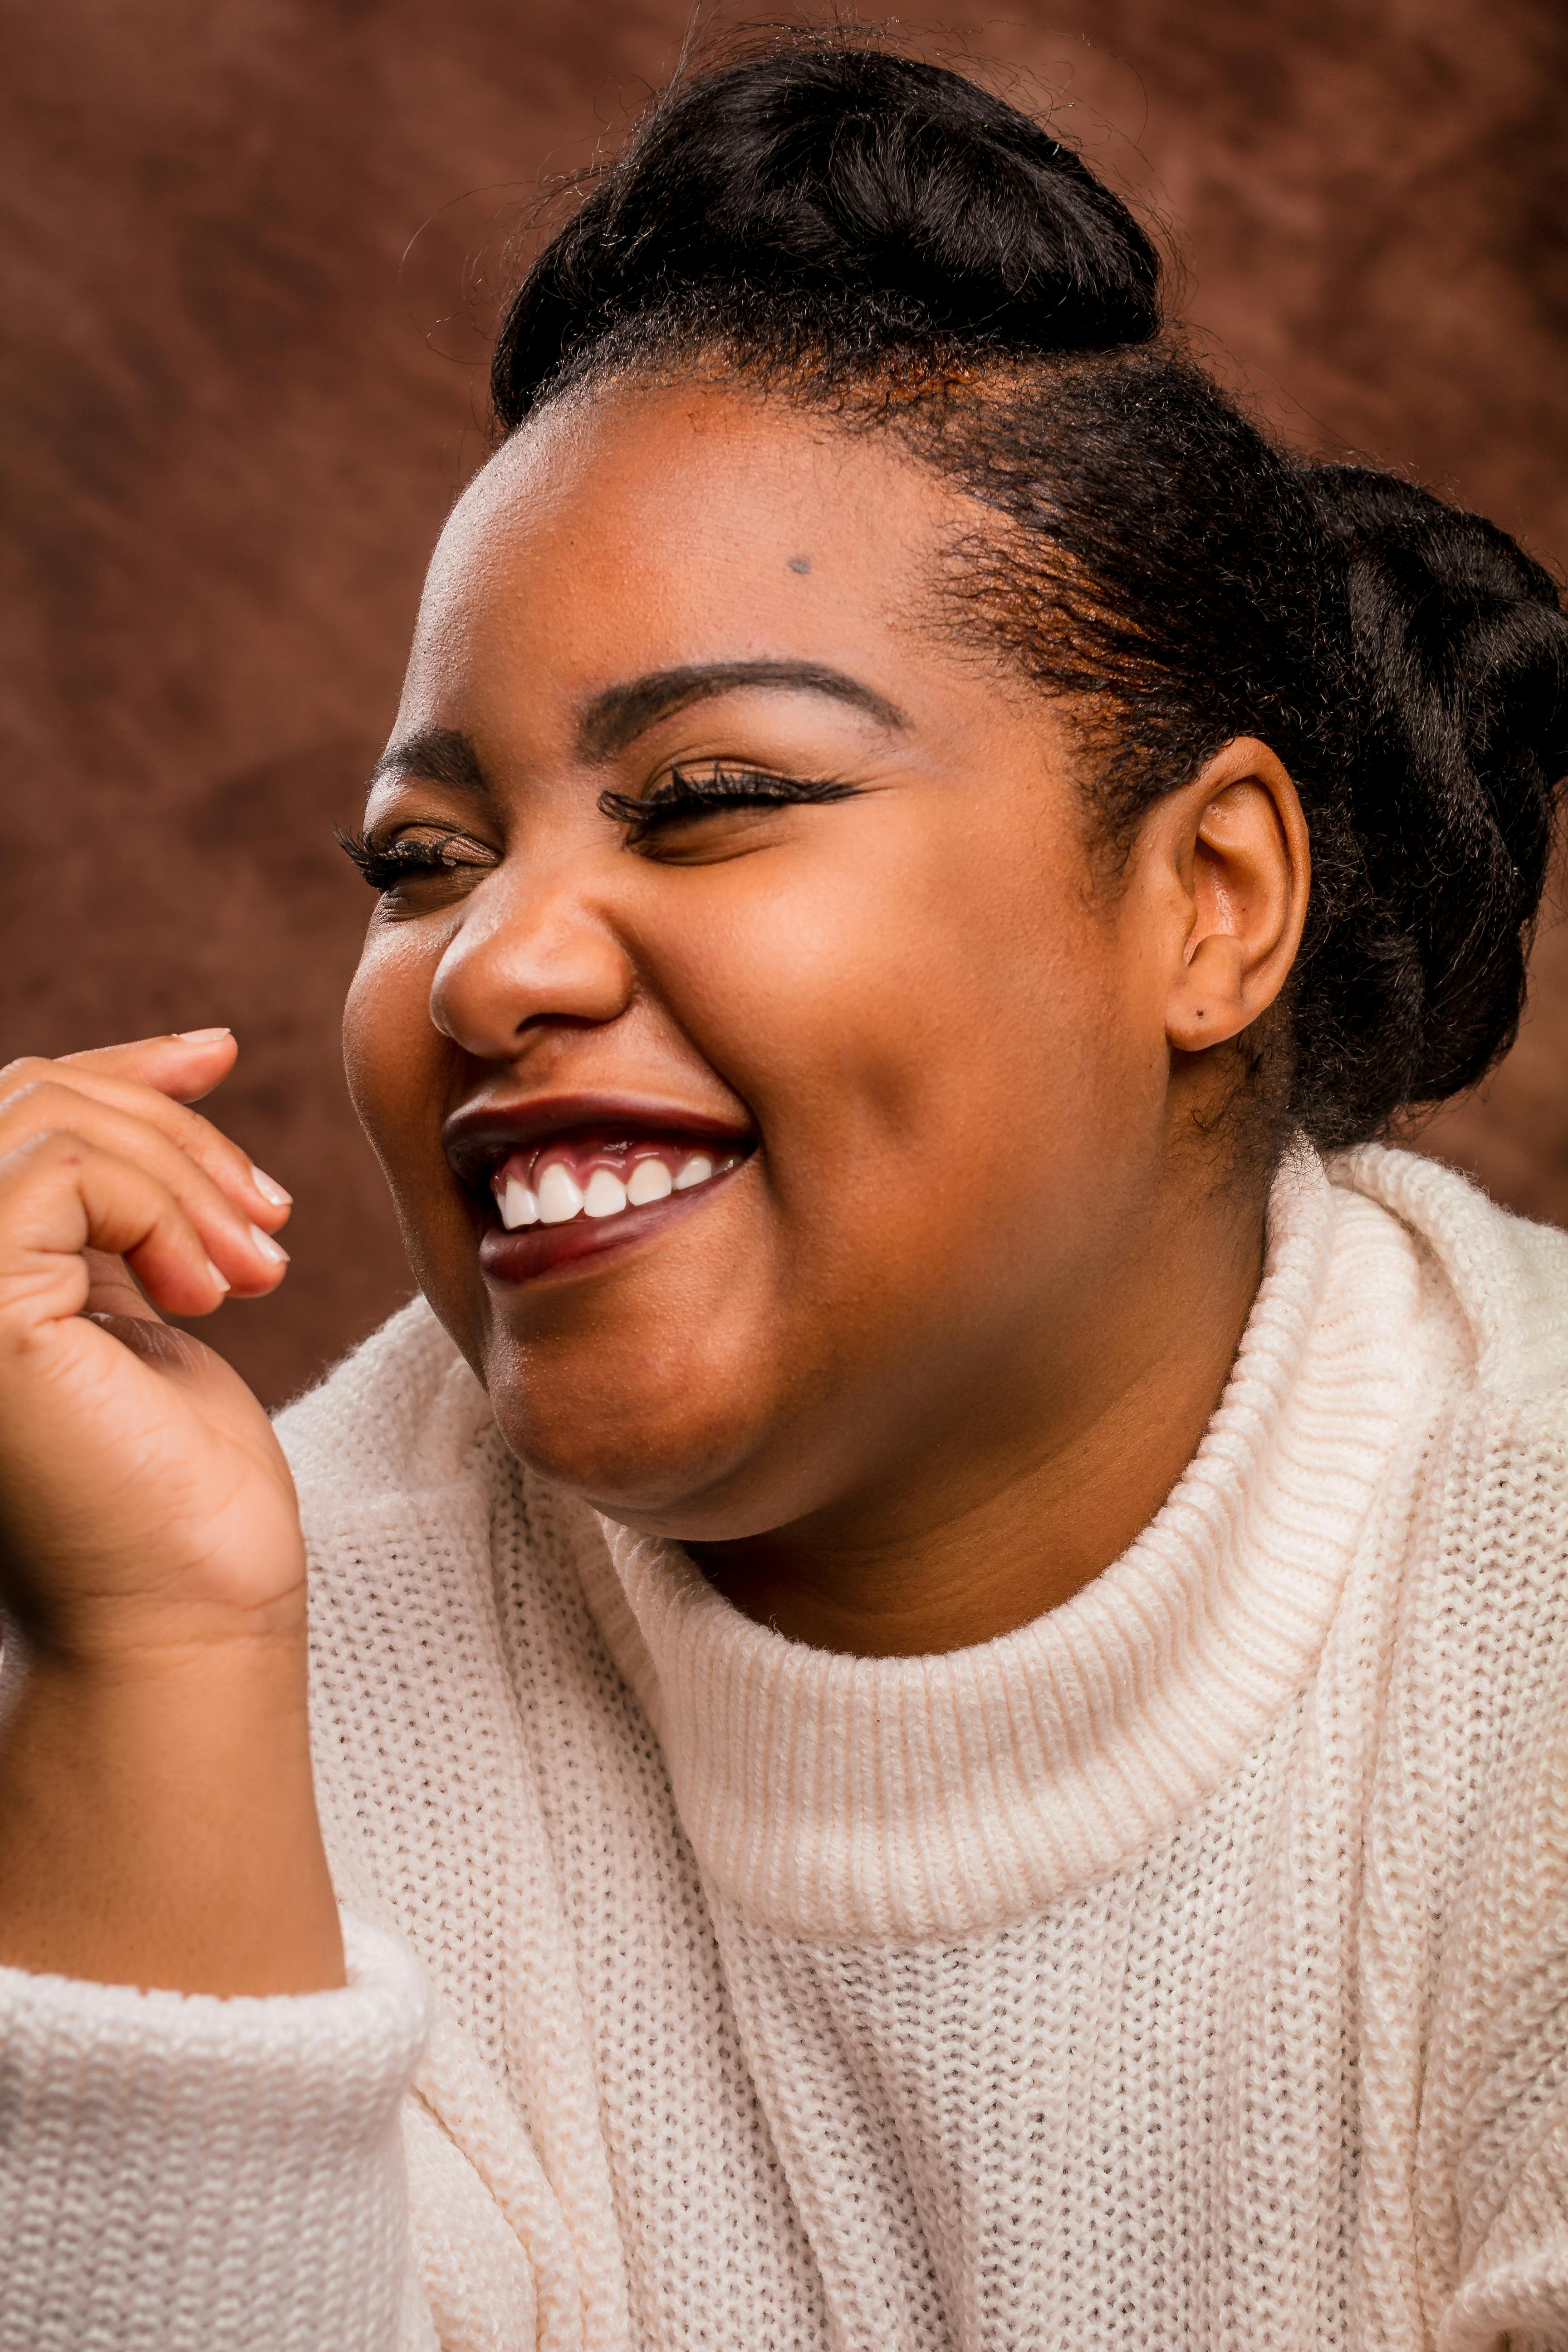
Gender: women